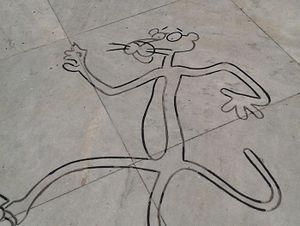
La Panthère rose est un personnage de fiction créé par Friz Freleng et apparu pour la première fois en 1963 dans les génériques de début et de fin du film de Blake Edwards, La Panthère rose.